General William Montgomery House

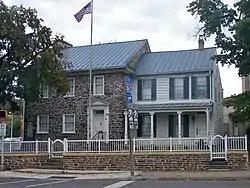

Gen. William Montgomery House is a historic home located at Danville in Montour County, Pennsylvania. It is a -story stone house with a pedimented gable roof. The main house is three bays by two bays. Attached to the stone structure is a gable-roofed, -story log and frame structure, thought to have been the original Montgomery House and constructed about 1777. It was the home of the developer of Danville, Gen. William Montgomery (1736–1816).